Goodpasture syndrome

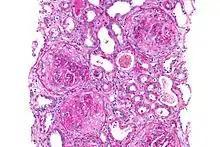
Micrograph of a crescentic glomerulonephritis that was shown to be anti–glomerular basement membrane disease, PAS stain

Goodpasture syndrome (GPS), also known as anti–glomerular basement membrane disease, is a rare autoimmune disease in which antibodies attack the basement membrane in lungs and kidneys, leading to bleeding from the lungs, glomerulonephritis, and kidney failure. It is thought to attack the alpha-3 subunit of type IV collagen, which has therefore been referred to as Goodpasture's antigen. Goodpasture syndrome may quickly result in permanent lung and kidney damage, often leading to death. It is treated with medications that suppress the immune system such as corticosteroids and cyclophosphamide, and with plasmapheresis, in which the antibodies are removed from the blood. Due to the GPS's rapid progression, the significant difficulty of treating the disease is identifying it early and making the appropriate response before severe damage occurs to the kidneys and or lungs. Consequently, the standard treatment plan of corticosteroids, cyclophosphamide, and plasmapheresis is vigorous and fast-acting, including high plasma volume exchange and an intensive dose of corticosteroid and cyclophosphamide based on the patient's body weight in kilograms.